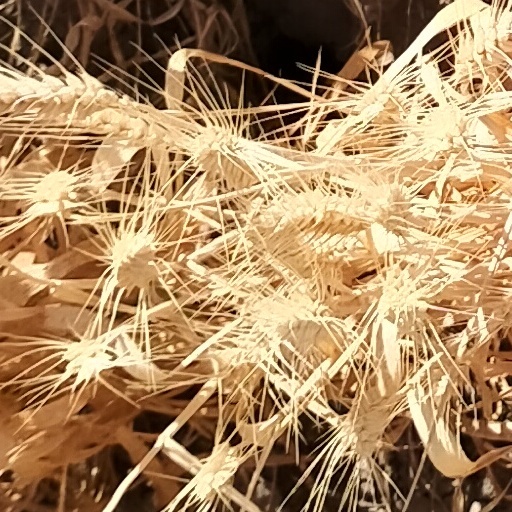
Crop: wheat